Qocho

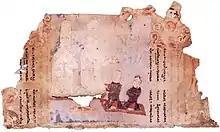
Leaf from Manichean book, mid-9th century

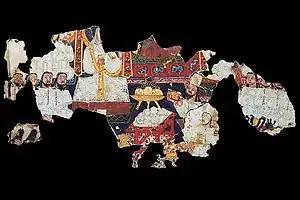
Manichean Bema Scene, 8th–9th centuries (Leaf from a Manichaean book MIK III 4979)

Mainly Turkic and Tocharian, but also Chinese and Iranian peoples such as the Sogdians were assimilated into the Uyghur Kingdom of Qocho. Chinese were among the population of Qocho. Peter B. Golden writes that the Uyghurs not only adopted the writing system and religious faiths of the Sogdians, such as Manichaeism, Buddhism, and Christianity, but also looked to the Sogdians as "mentors" while gradually replacing them in their roles as Silk Road traders and purveyors of culture.